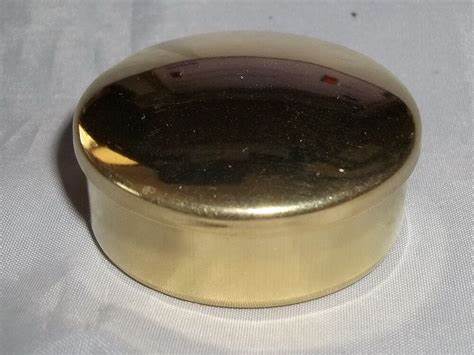
Waste category: metal